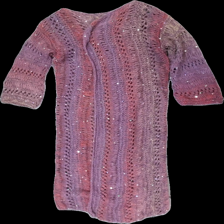
View: front
Type: Cardigan
Category: Ladies
Brand: Missing
Colors: Pink, Purple, Yellow
Material: 80% wool 20% cotton
Pattern: Glitter
Cut: Long
Season: All
Damage location: bottom right
Price range: 100-150
Recommended usage: Reuse
Description: virkad kofta med glitter i
Comment: unik